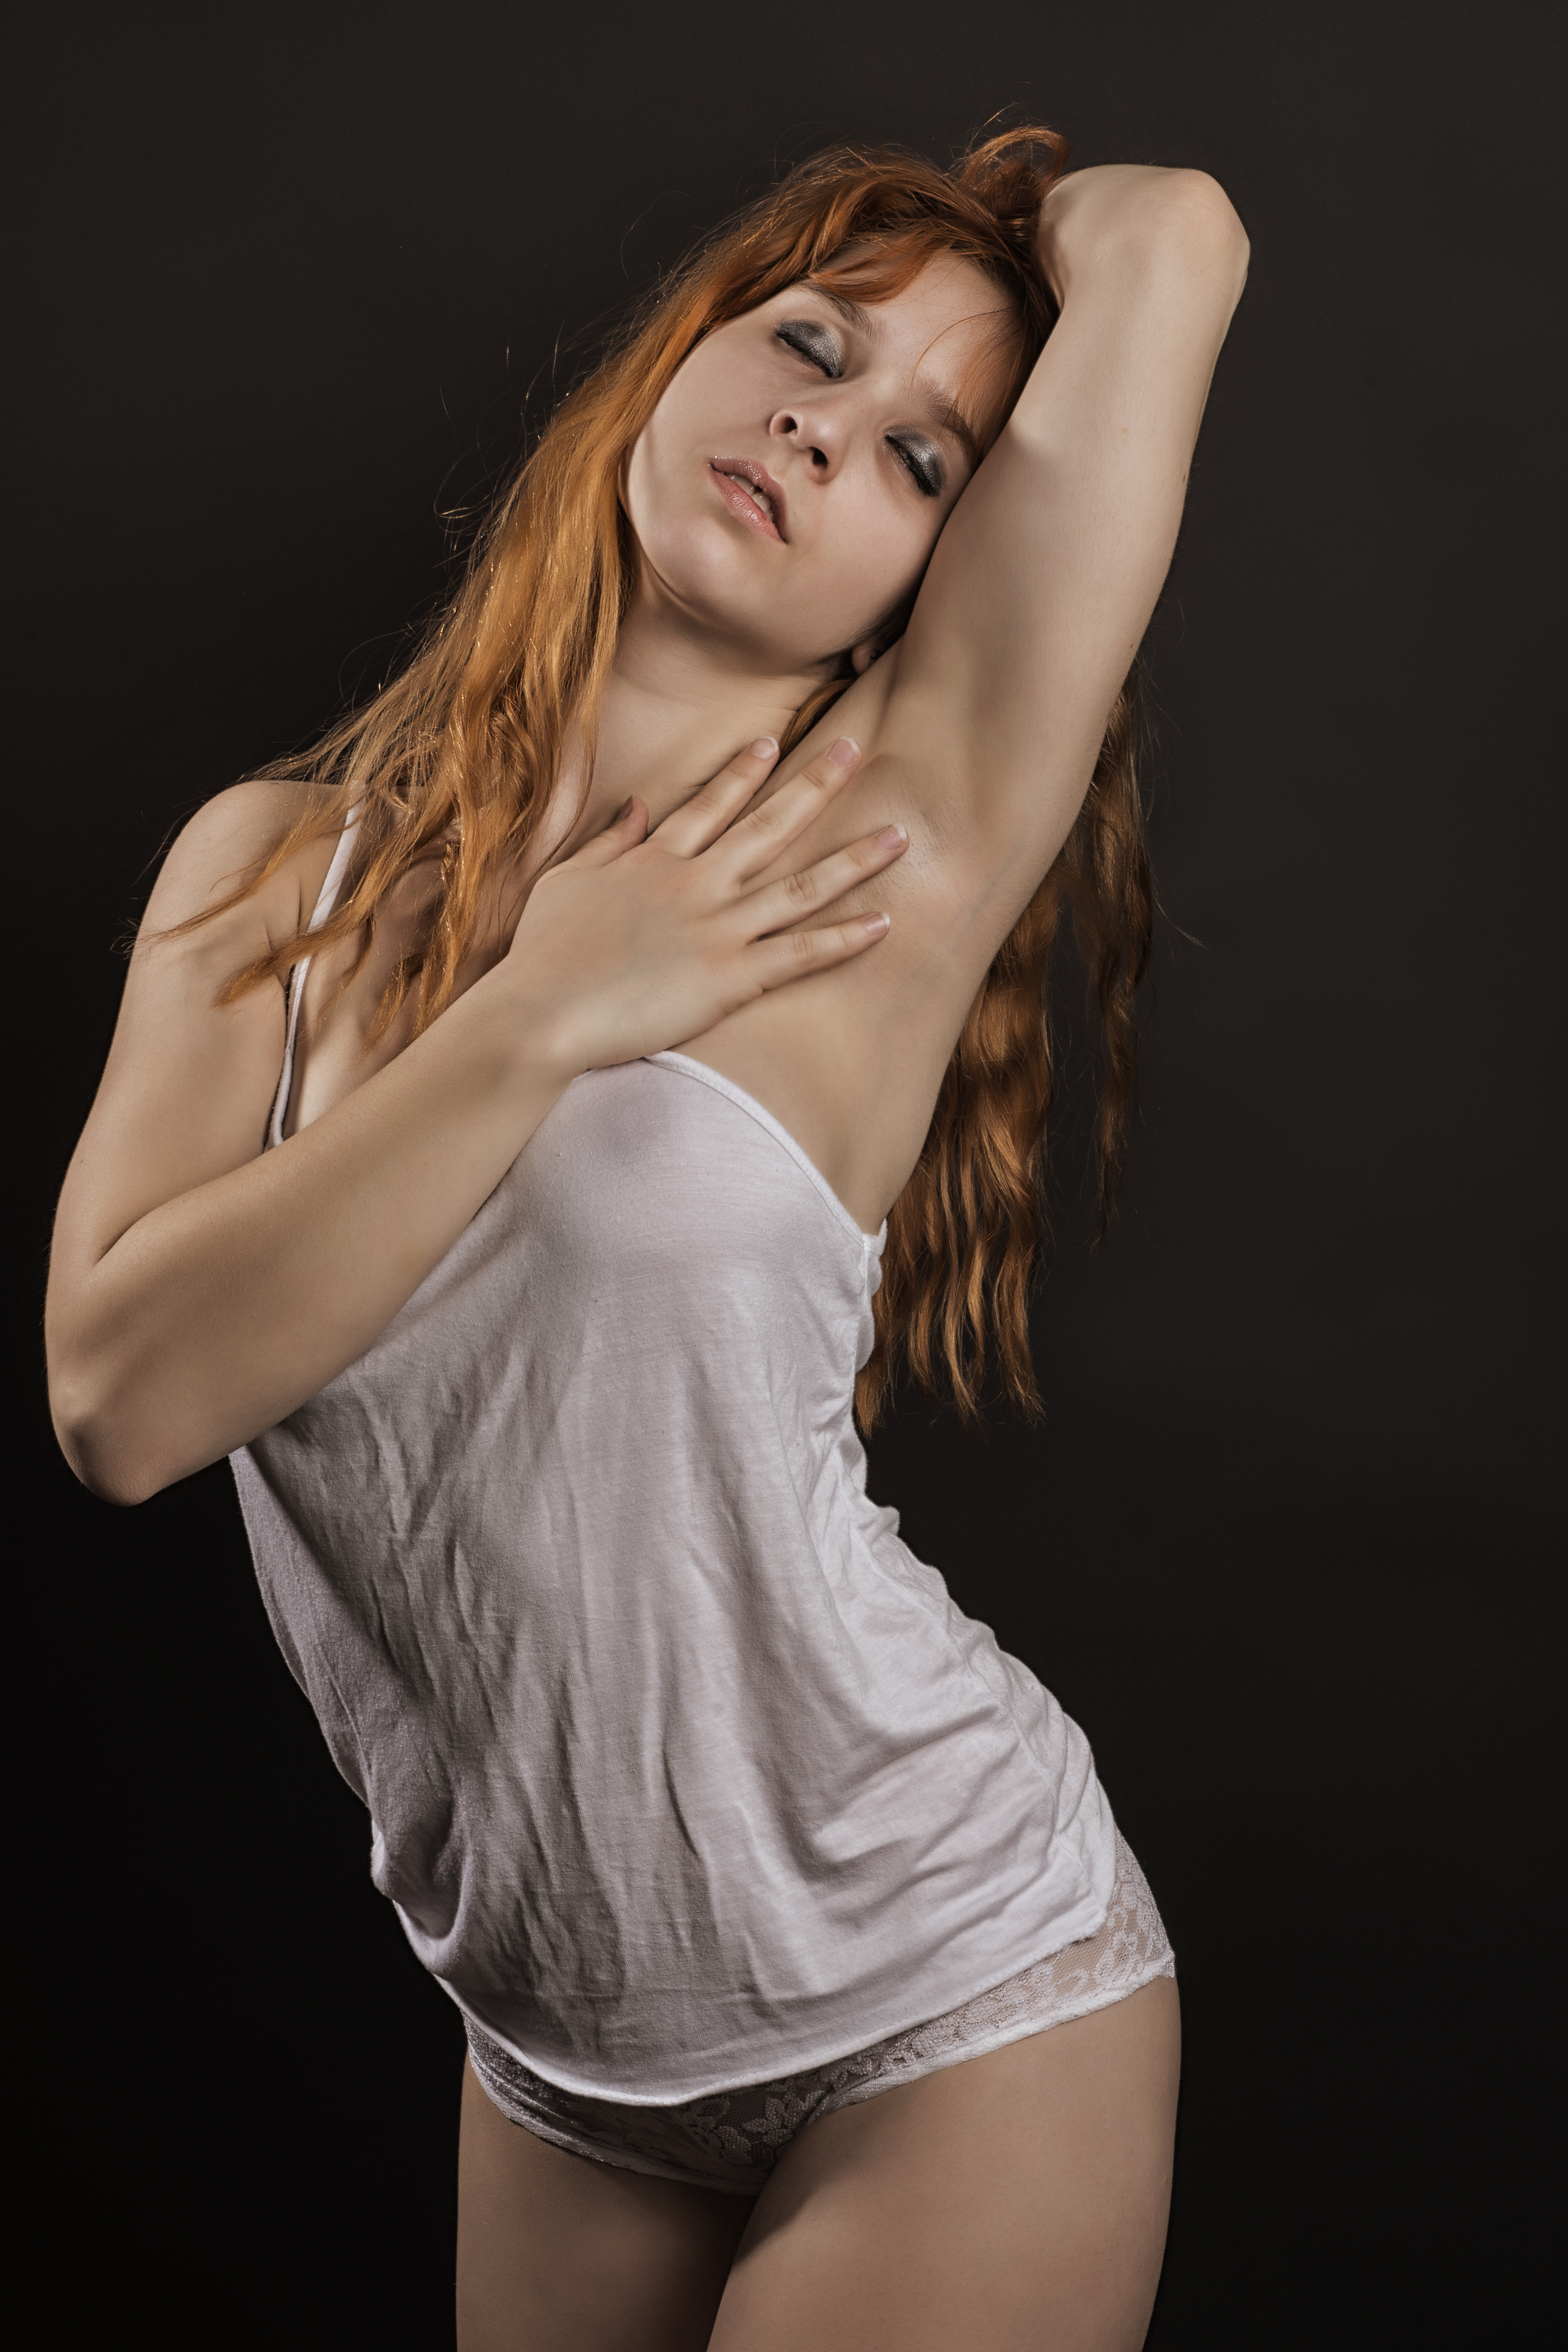
girl, model, nude, woman, body, naked, pose, hair, clothing, beauty, photo shoot, long hair, blond, skin, hairstyle, fashion, photography, leg, muscle, brown hair, thigh, art model, fashion model, flash photography, trunk, abdomen, human leg, chest, stomach, waist, undergarment